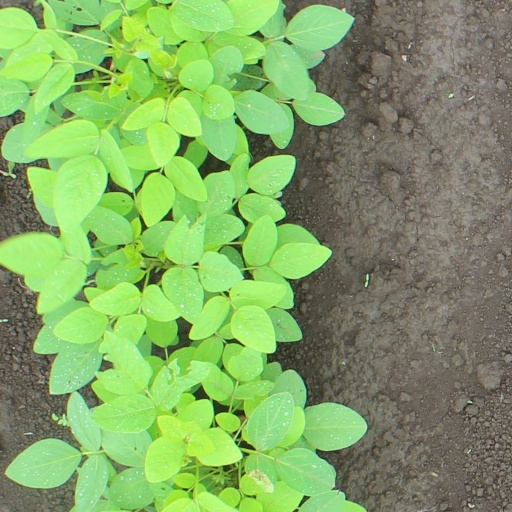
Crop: soybean